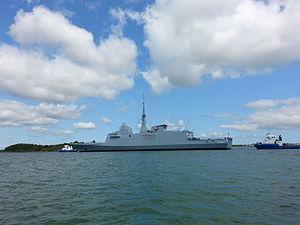
La frégate FREMM Tahya Misr rentre à Lorient après des essais en mer.
Le Tahya Misr est la troisième frégate anti-sous-marines du programme FREMM construite aux chantiers DCNS de Lorient, et devait être admise au sein de la Marine nationale française et prendre le nom de Normandie. Elle est vendue en février 2015 à la marine égyptienne avant sa livraison à la Marine nationale française. Elle n'aura donc jamais navigué sous pavillon français. La frégate est alors renommée Tahya Misr.
La marine égyptienne est l'ensemble des forces navales de l'Égypte, et la composante la plus faible des Forces armées égyptiennes. Elle assure la protection des 2 000 kilomètres de côtes de l'Égypte sur la mer Méditerranée et la mer Rouge, et le contrôle du canal de Suez.